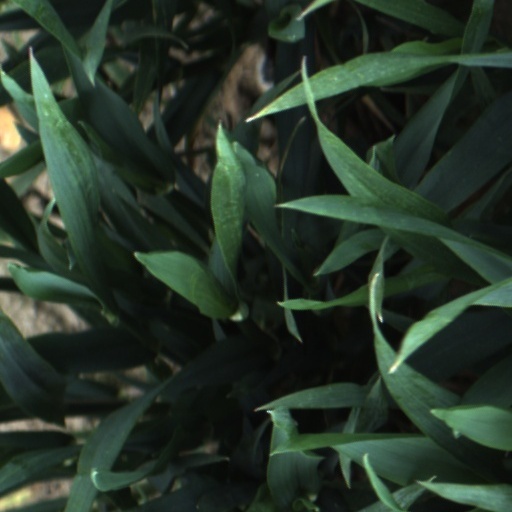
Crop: wheat